Akogba

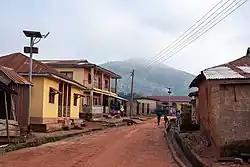
Akogba hill

The Akogba Hill, or Oke Akogba is a hill located in Ekinrin-Adde in Kogi State of Northcentral Nigeria.